Housecarl

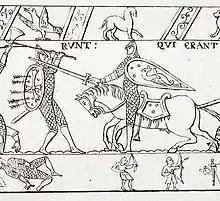
The Bayeux tapestry depicts an English housecarl (left), wielding a Dane axe with two hands.

A housecarl was a non-servile manservant or household bodyguard in medieval Northern Europe.